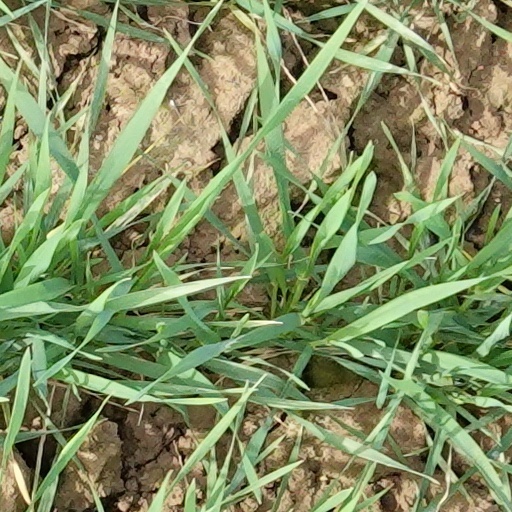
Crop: wheat